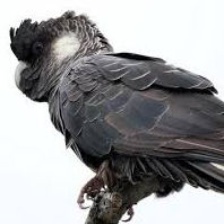
Species: BLACK COCKATO
Scientific name: CALYPTORHYNCHUS LATIROSTRIS
ImageNet parent category: sulphur-crested_cockatoo